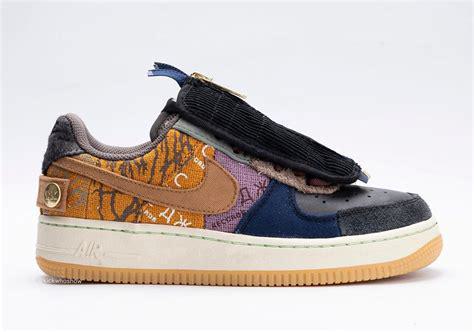
Brand: Nike
Model: Air Force 1 07